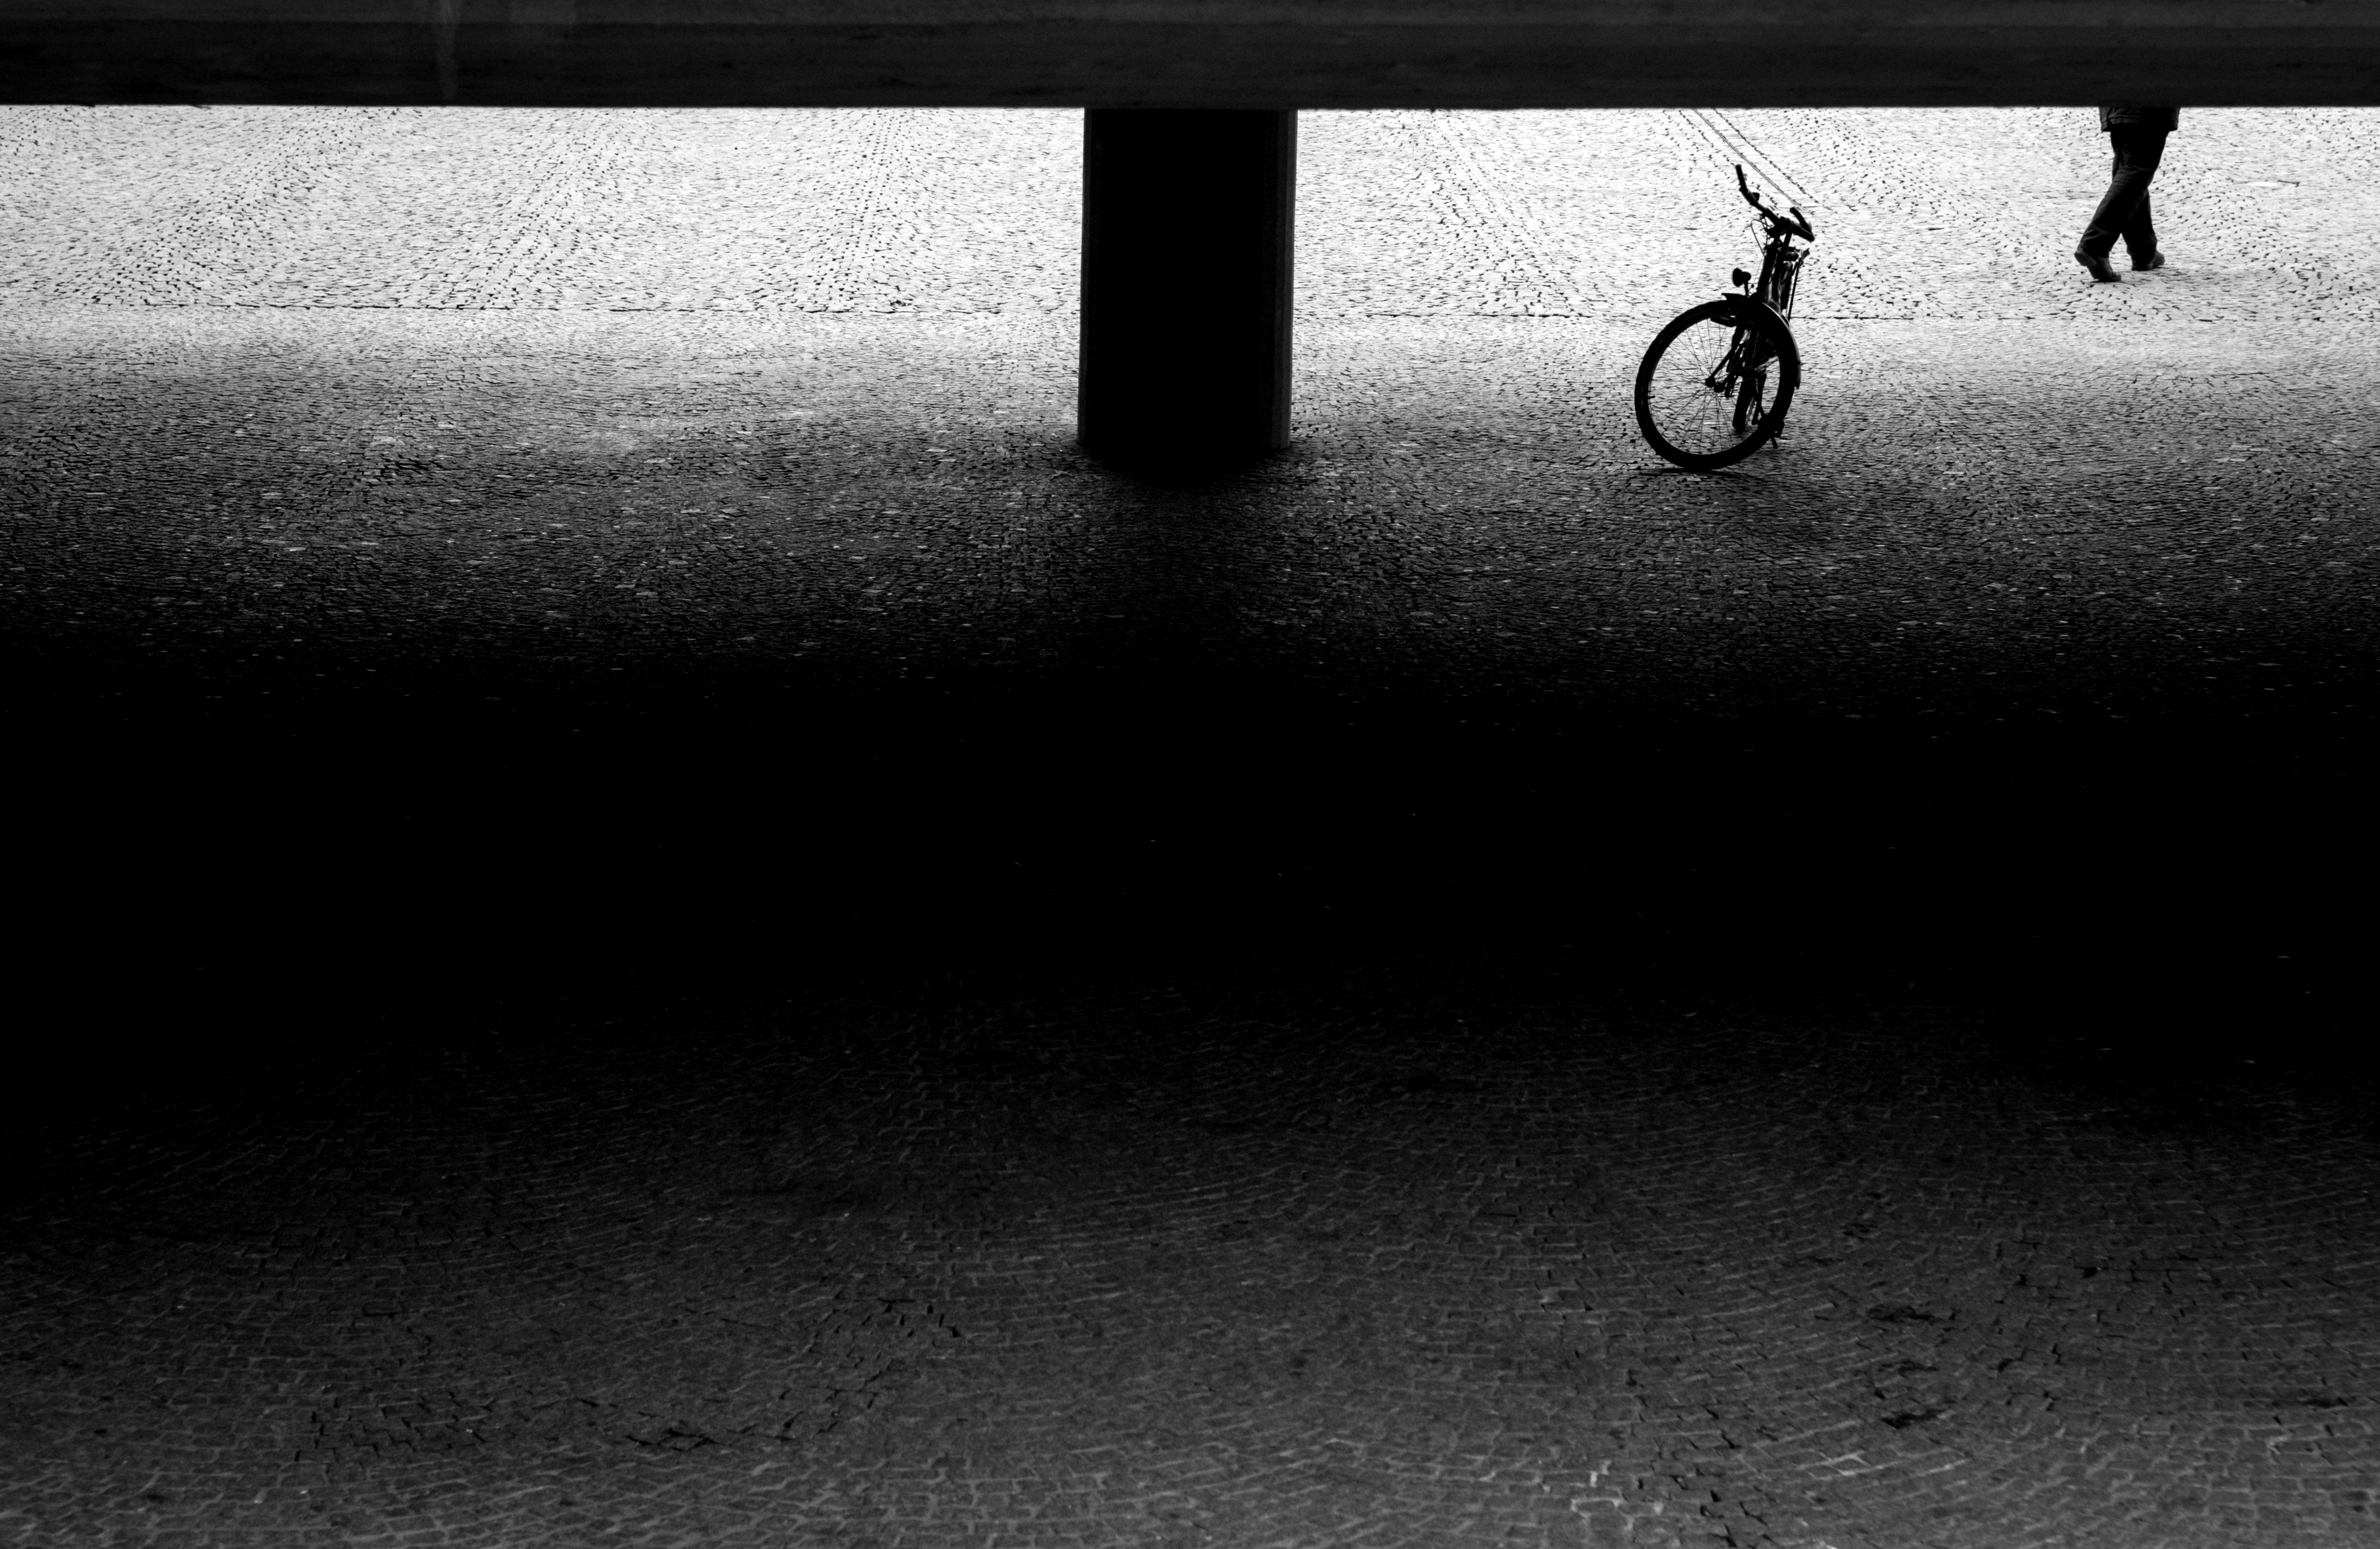
light, black and white, white, street, photography, bike, asphalt, line, color, shadow, darkness, black, monochrome, bw, blackwhite, minimalism, photograph, germany, deutschland, fotografie, schwarz, grn, shape, weis, einfarbig, fahrrad, freiburg, monochrom, alexander, strasen, burghardt, monochrome photography, film noir, computer wallpaper